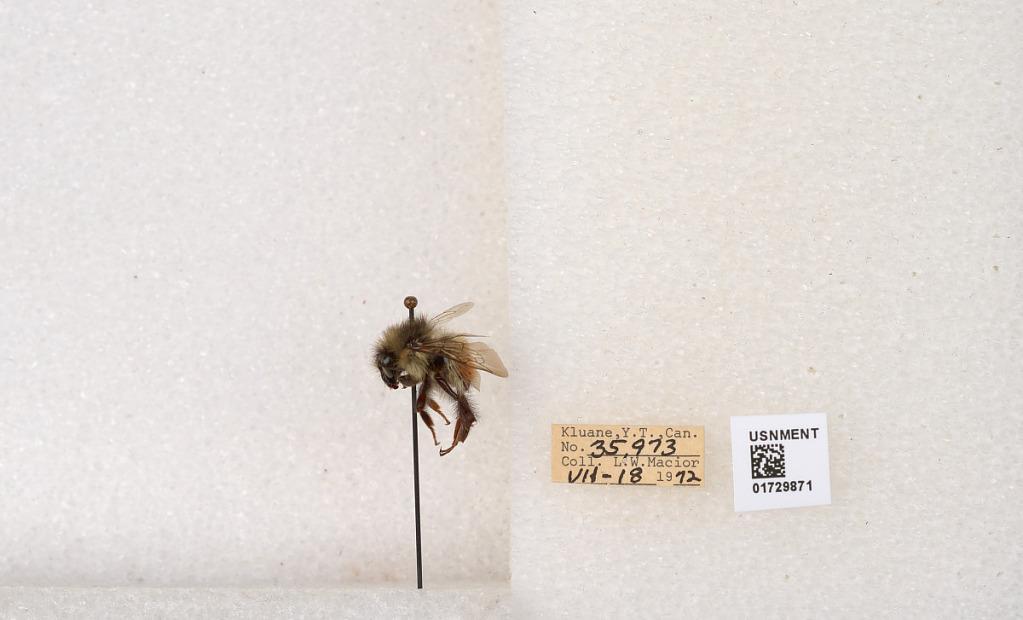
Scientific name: Bombus flavifrons Cresson
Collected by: L. Macior
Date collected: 1972-7-18
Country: Canada
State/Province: Yukon Territory
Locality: Kluane National Park and Reserve
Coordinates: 60.7493, -139.504